Disney's Contemporary Resort

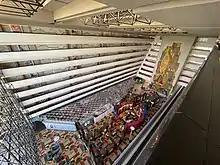
Looking down into Grand Canyon Concourse

The main tower houses most of the resort's key facilities, including resort registration and the guest service concierge. The main hall, named the Grand Canyon Concourse, is located in main tower and houses restaurants and shops. 383 guest rooms line the outer walls of the tower. The Walt Disney World Monorail System runs through the inside of this building and a monorail station is located here for resort guests. Adorning the concourse walls is a multi-story mosaic designed by Mary Blair. One three-story wing flanks the south side of the tower and houses an additional 250 rooms. A convention center was added to the resort and opened on November 11, 1991, with more than of convention space. In October 2007, the resort received designation as part of the Florida Green Lodging Program.